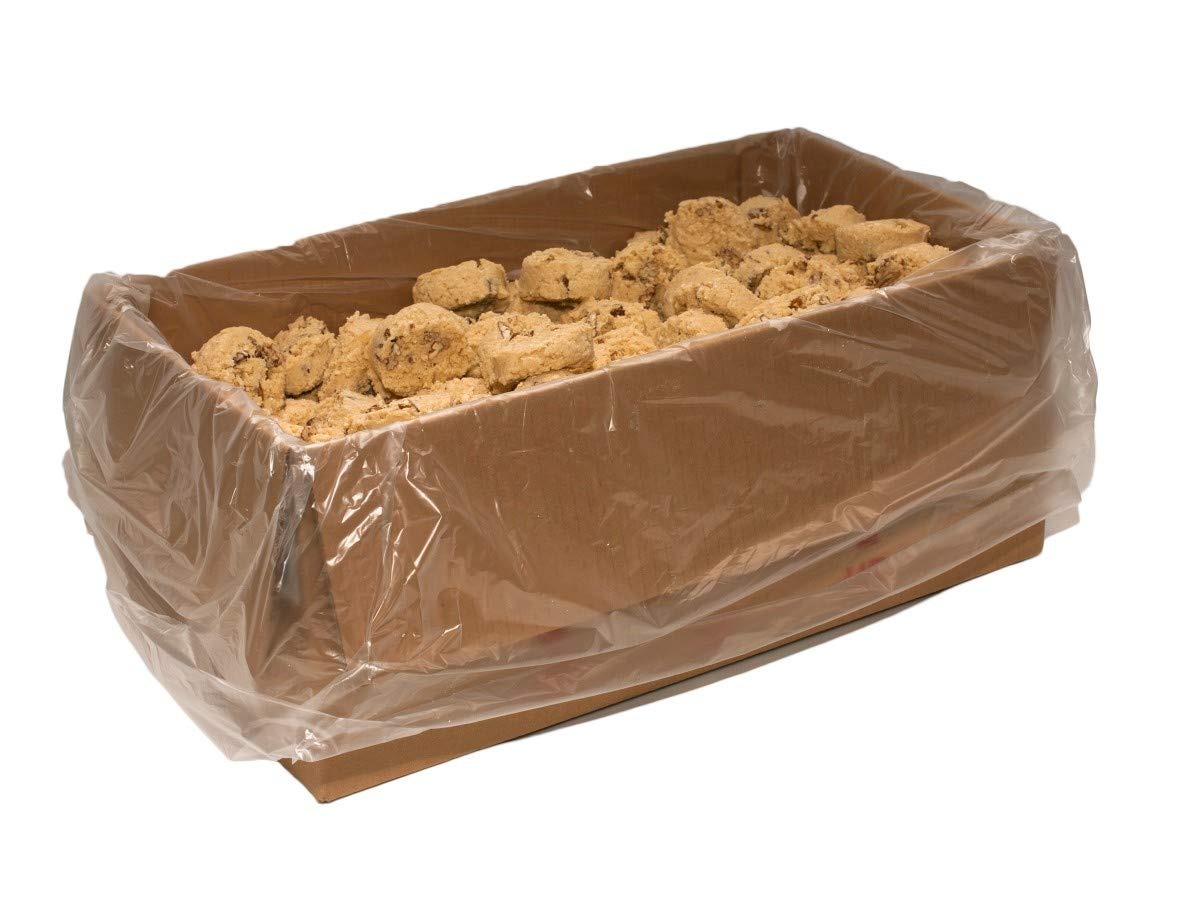
Item Name: Davids Cookies Coconut Pecan Classic Cookie Dough, 1.5 Ounce -- 213 per case.
Bullet Point: Ships frozen, CANNOT be cancelled after being processed.
Product Description: Davids Cookies Coconut Pecan Classic Cookie Dough, 1.5 Ounce -- 213 per case. Transport yourself to an island with this unique flavor of cookie dough. Its bursting with the flavors of tropical coconut and golden brown pecans.
Value: 213.0
Unit: Count

Price: 162.66